Swan

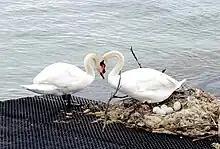
Swans with nest and eggs at Lake Constance

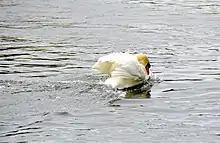
Courting swan on the Danube river

Swans feed in water and on land. They are almost entirely herbivorous, although they may eat small amounts of aquatic animals. In the water, food is obtained by up-ending or dabbling, and their diet is composed of the roots, tubers, stems and leaves of aquatic and submerged plants.